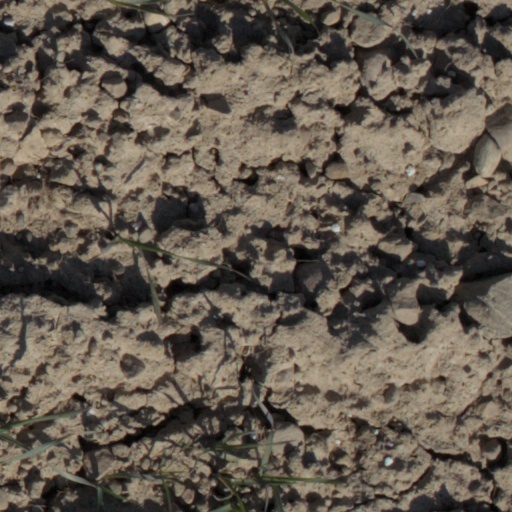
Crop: wheat